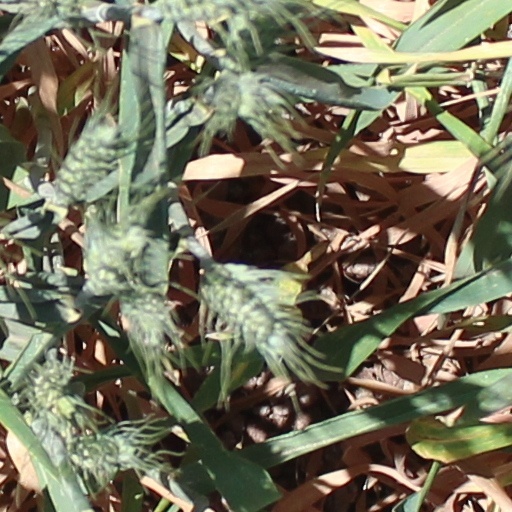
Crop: wheat